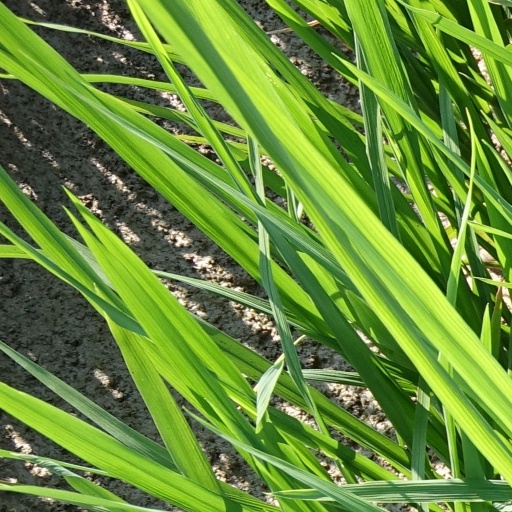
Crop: rice